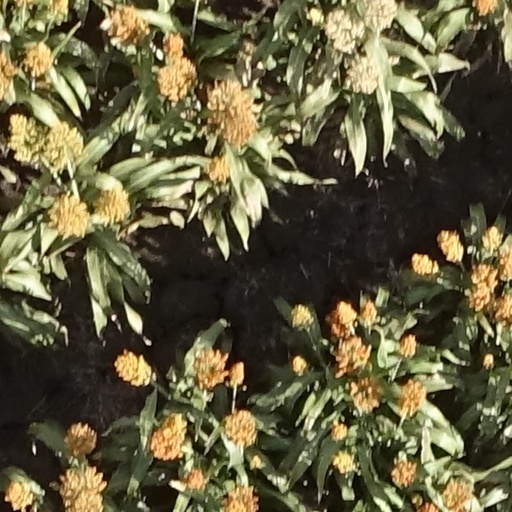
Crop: sorghum